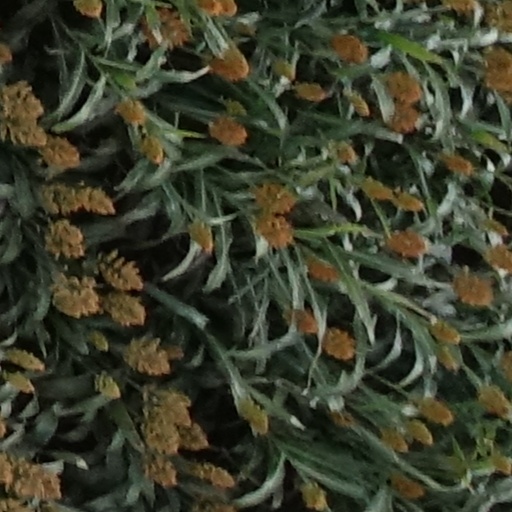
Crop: sorghum